Stabsarzt

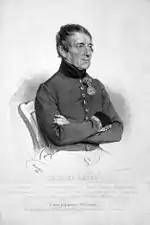
Josef Hauer (1769-1848), Stabsarzt.

In the Austro-Hungarian Common Army (de: Gemeinsame Armee or k.u.k. Armee) there were the OF2-ranks "Regimentsarzt I. Klasse" and "Regimentsarzt II. Klasse" (en: Regiment surgeon 1st class / – 2nd class) until 1918, equivalent to the OF2-rank "Stabsarzt" in Germany. That particular rank was comparable to the "Hauptmann/Captain" OF2-rank as well.